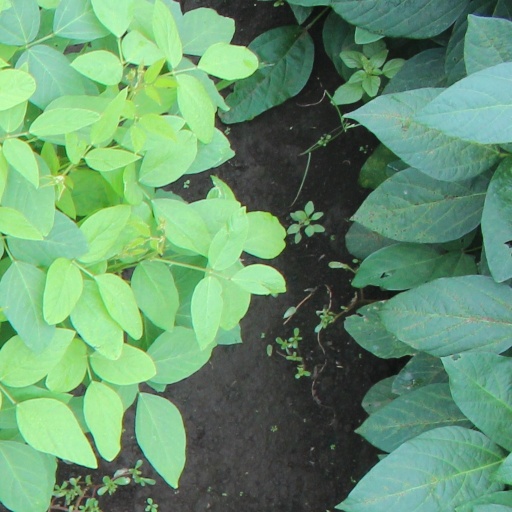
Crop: soybean